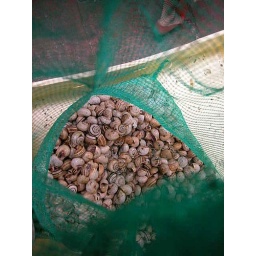
the fish market in venice is home to wonderful things